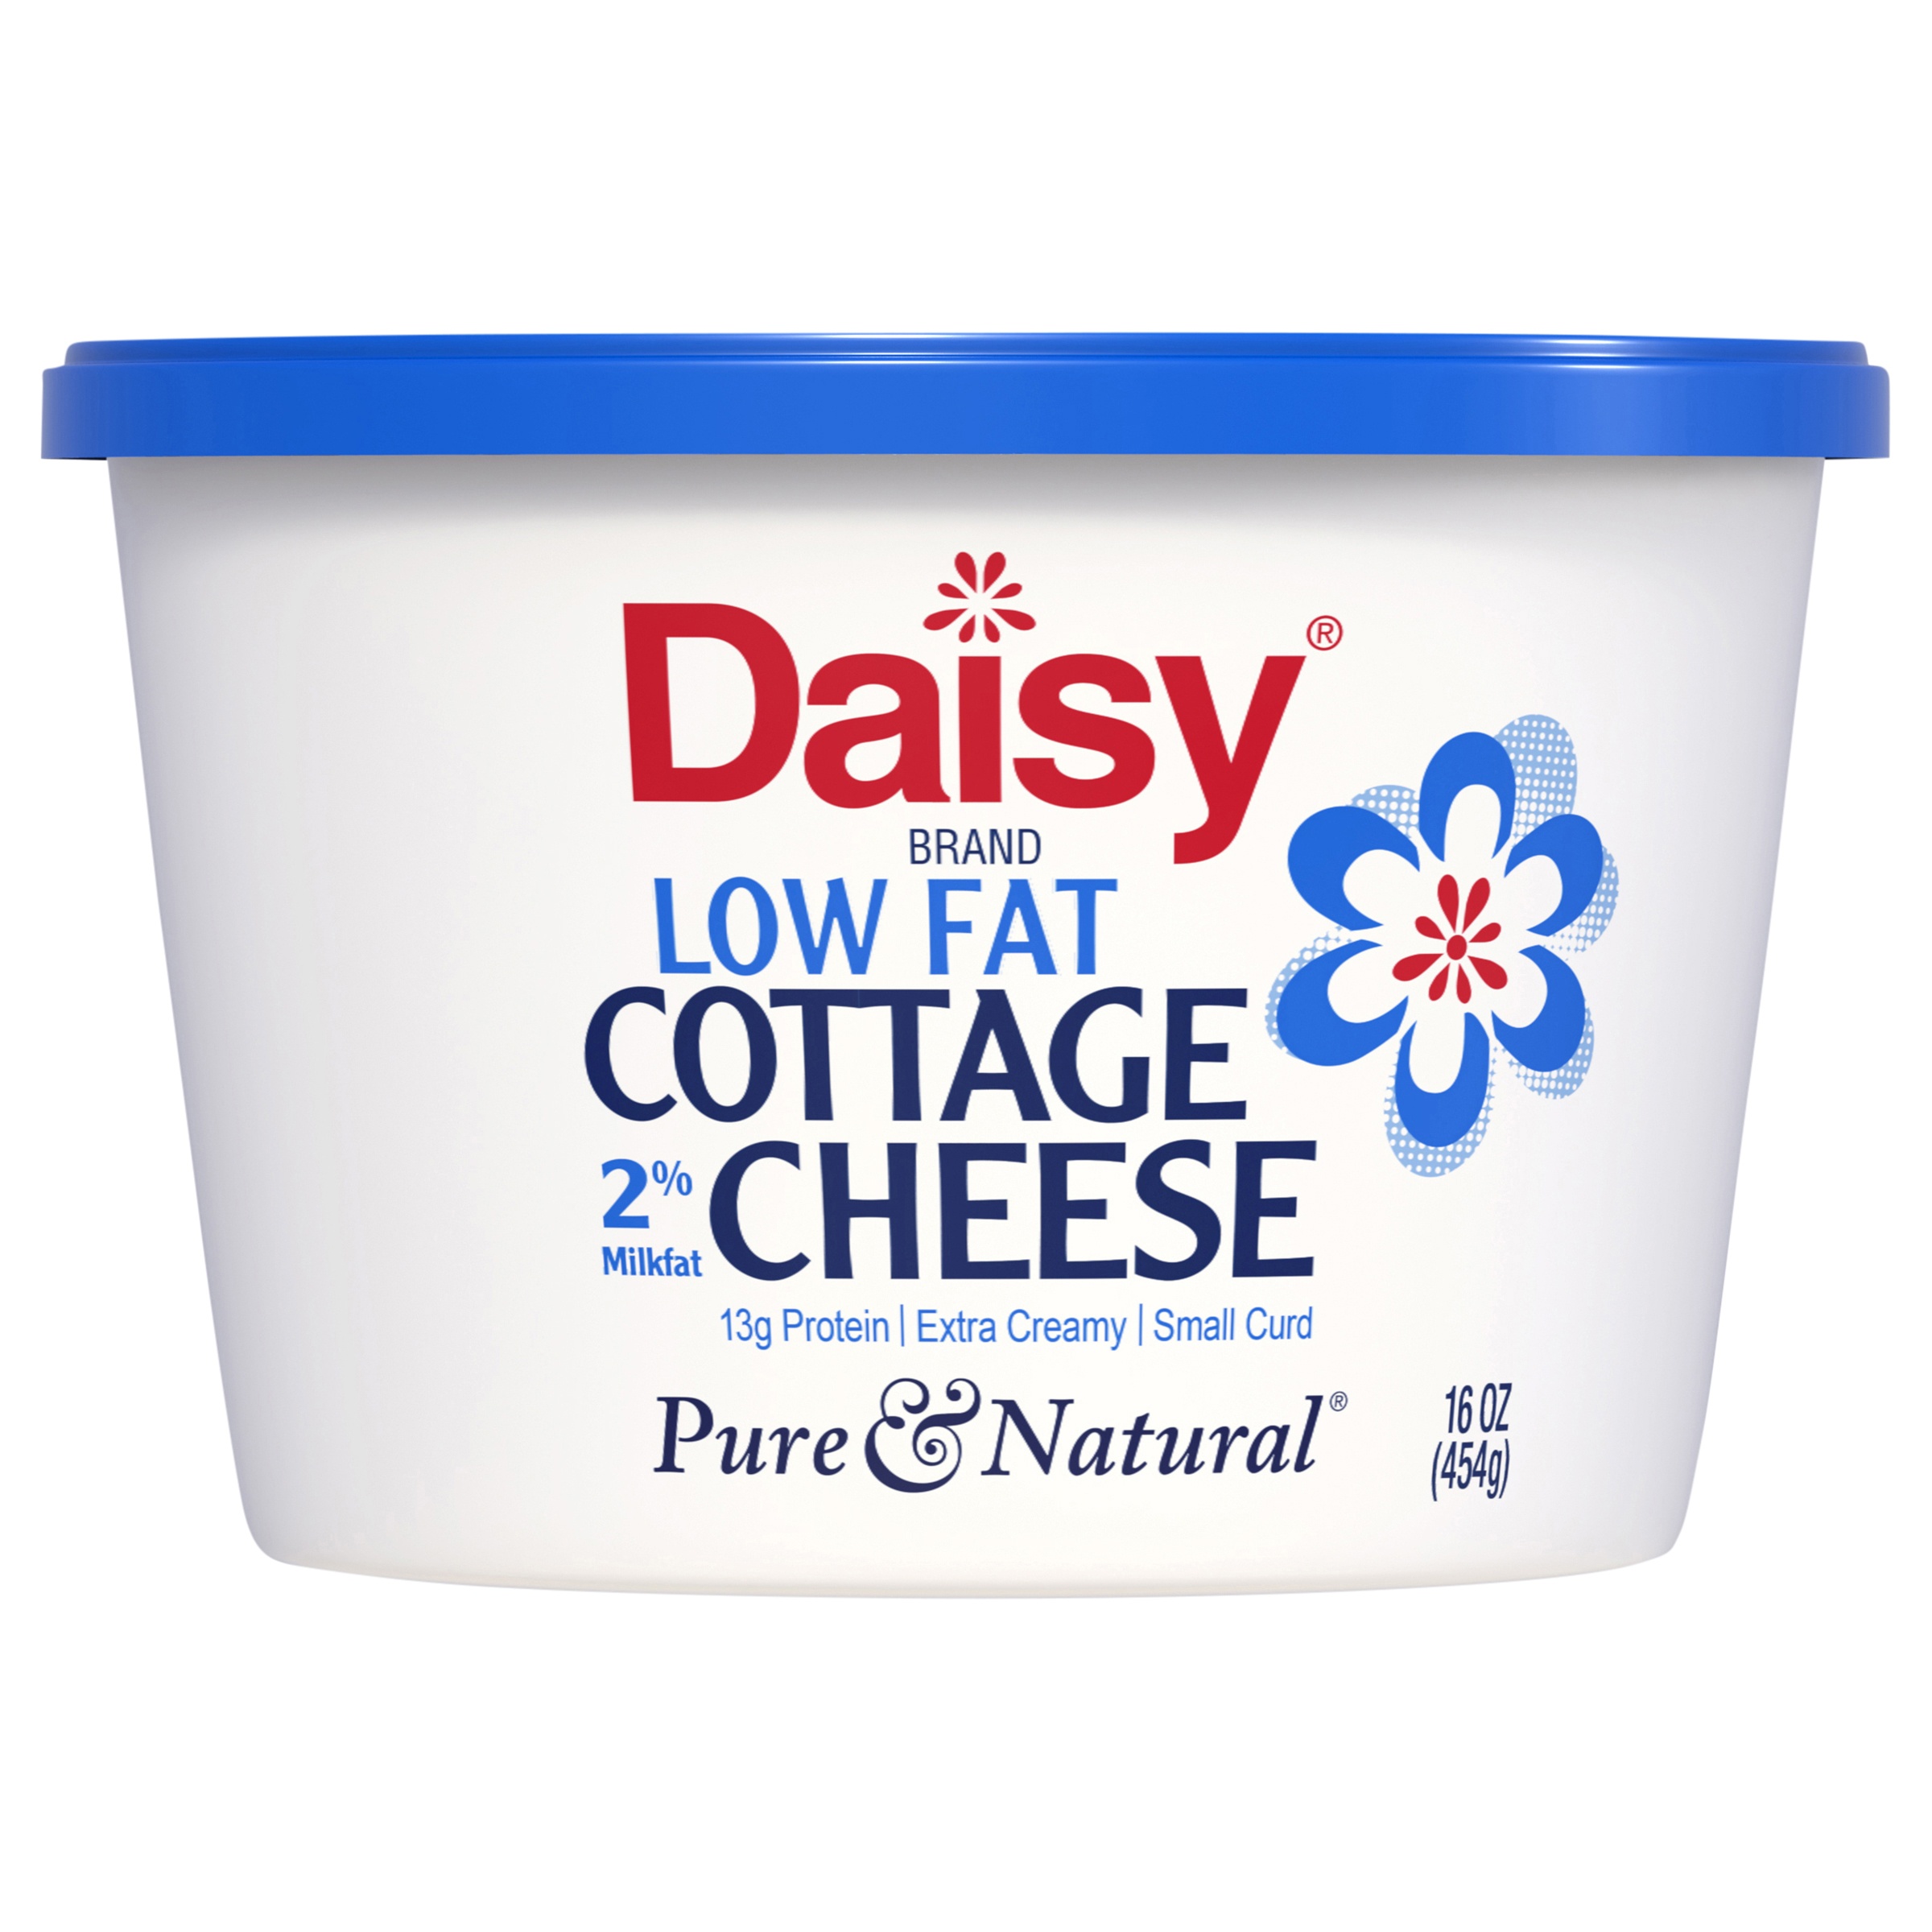
Daisy Pure and Natural 2% Low Fat Cottage Cheese 16 oz
0
Brand: Daisy Brand
Category: Food, Beverages & Tobacco > Food Items > Dairy Products > Cottage Cheese